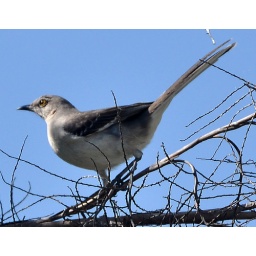
bird in tree